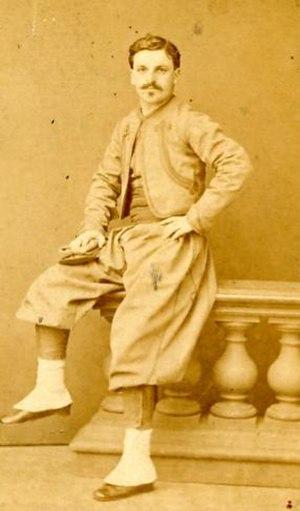
Raoul de Vexiau en uniforme de Zouave Pontifical
Raoul Vexiau puis de Vexiau, né le 6 avril 1841 à Réaumur, mort le 5 décembre 1929 dans la même commune, est un homme politique français, catholique et royaliste, maire de la commune de Réaumur de 1871 à 1929 et membre du conseil général de la Vendée qu'il préside de 1918 à 1920.